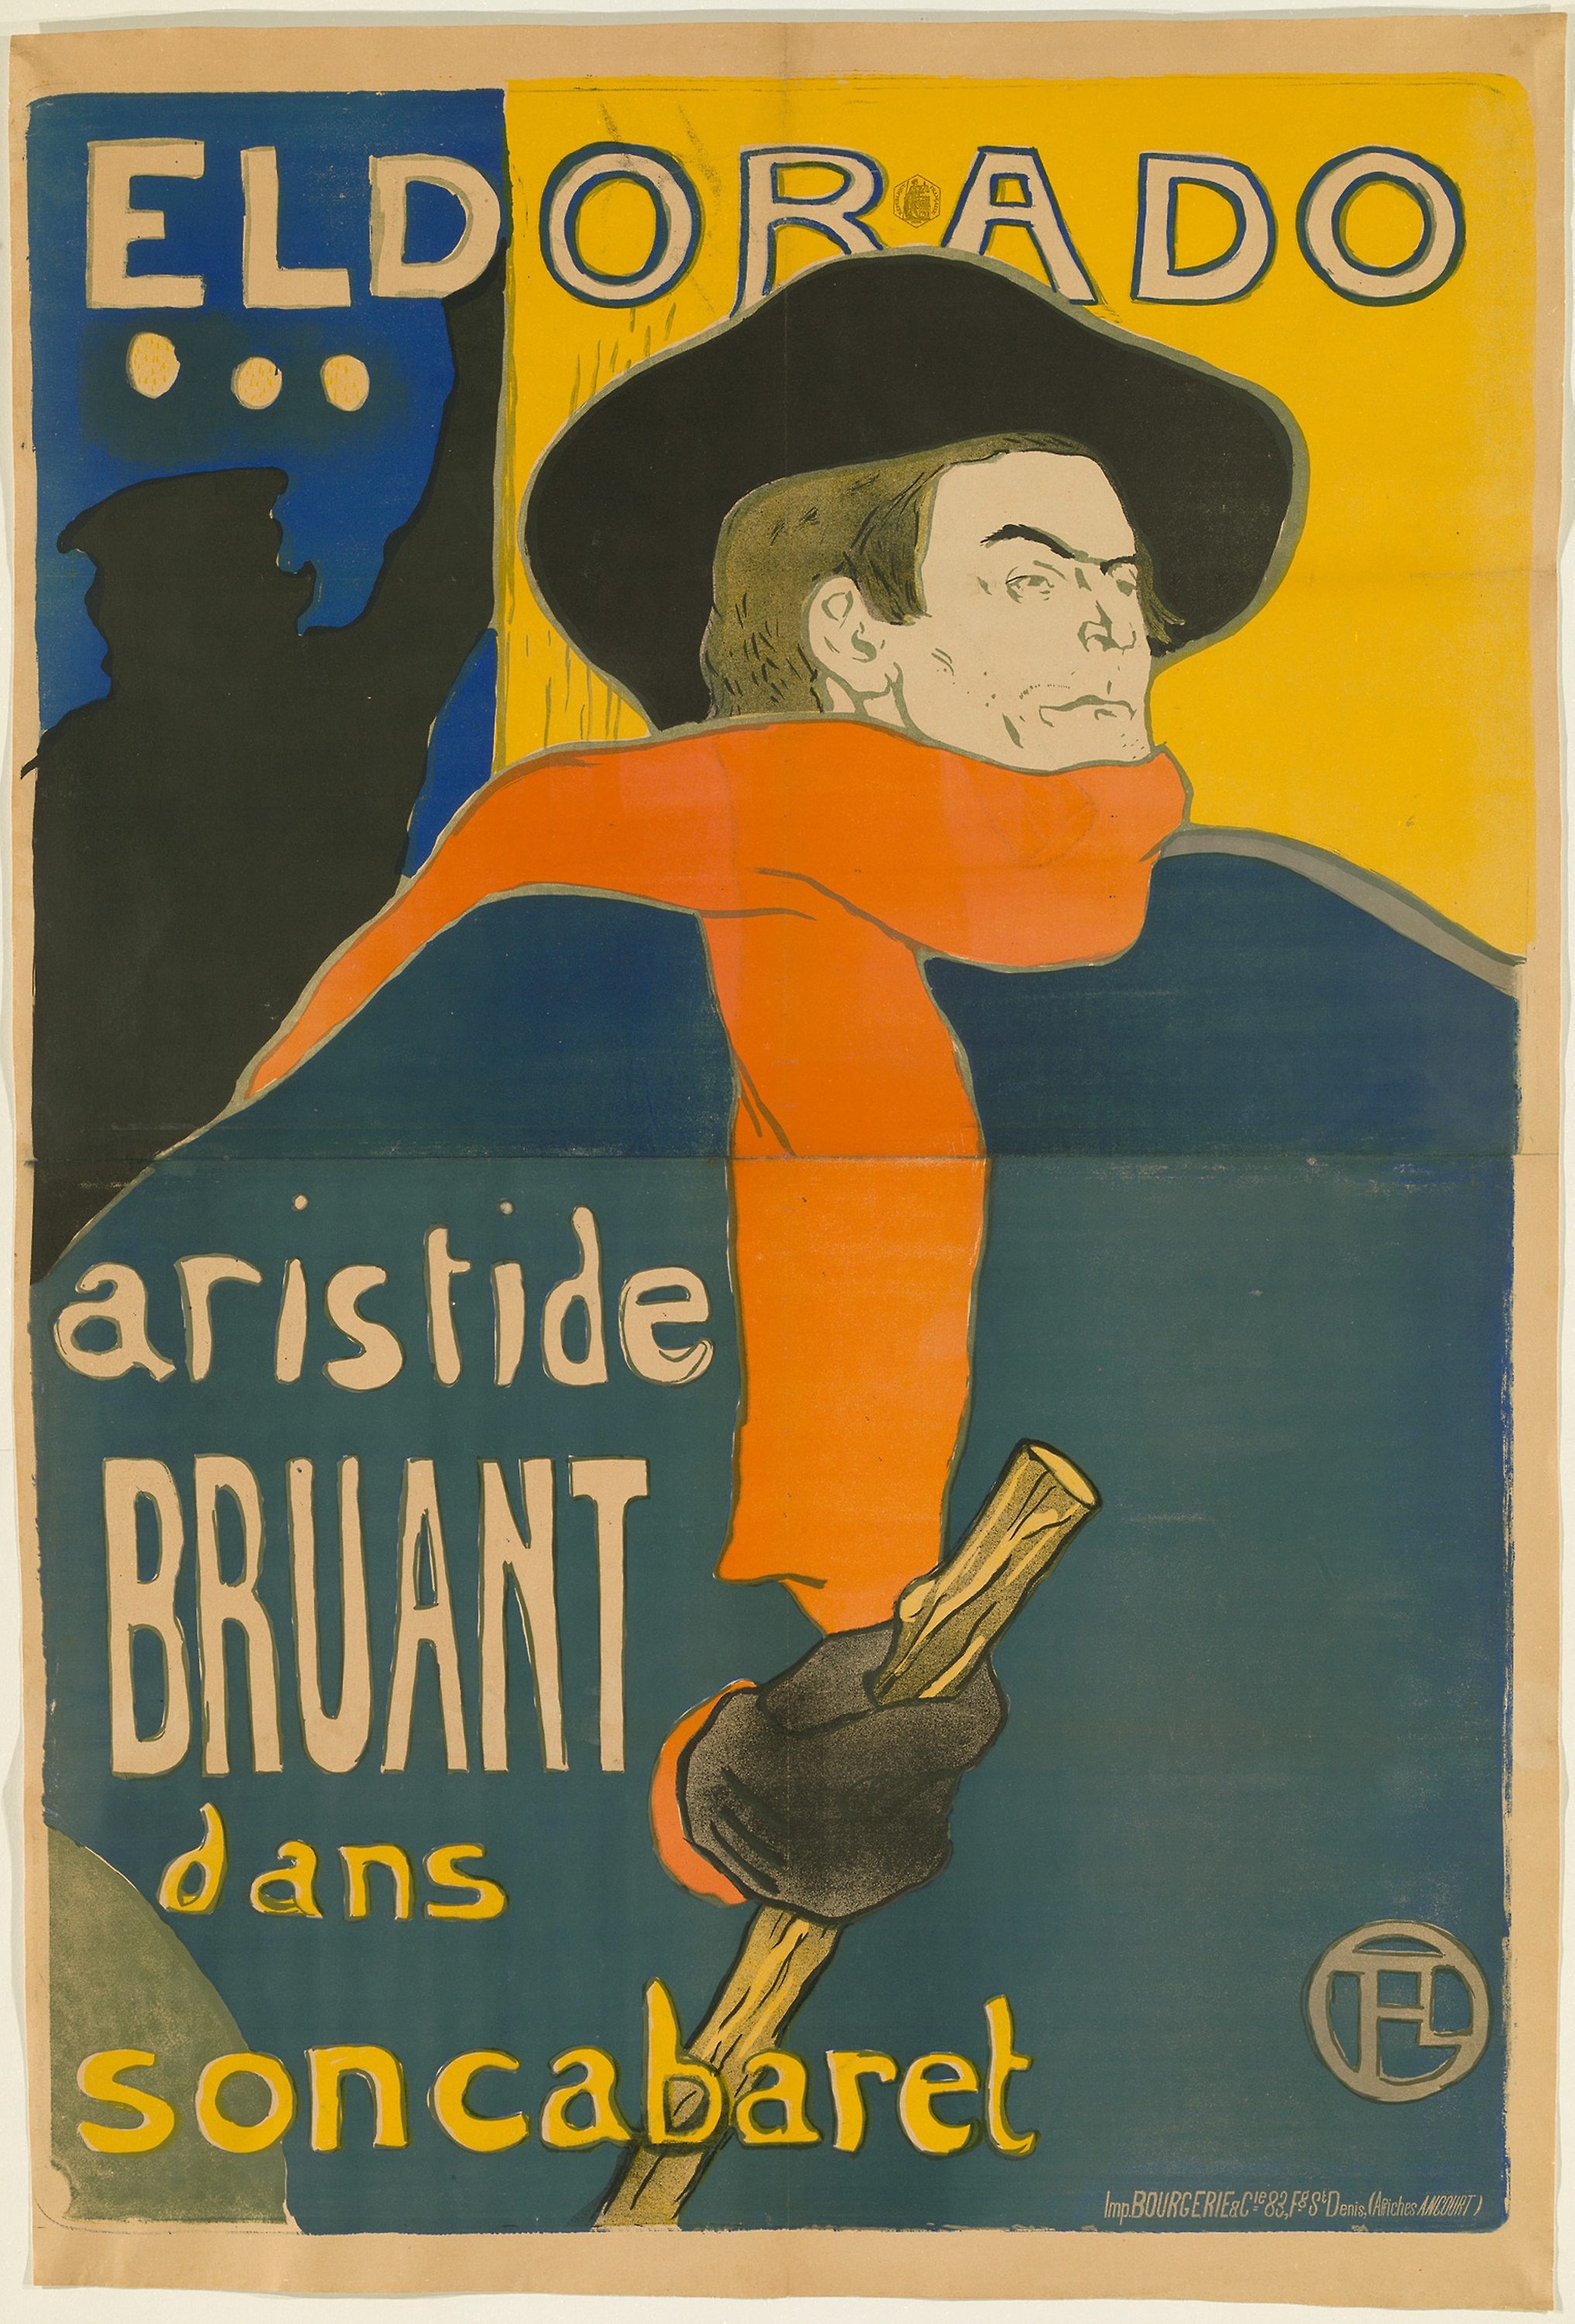
poster, text, advertising, album cover, font, illustration